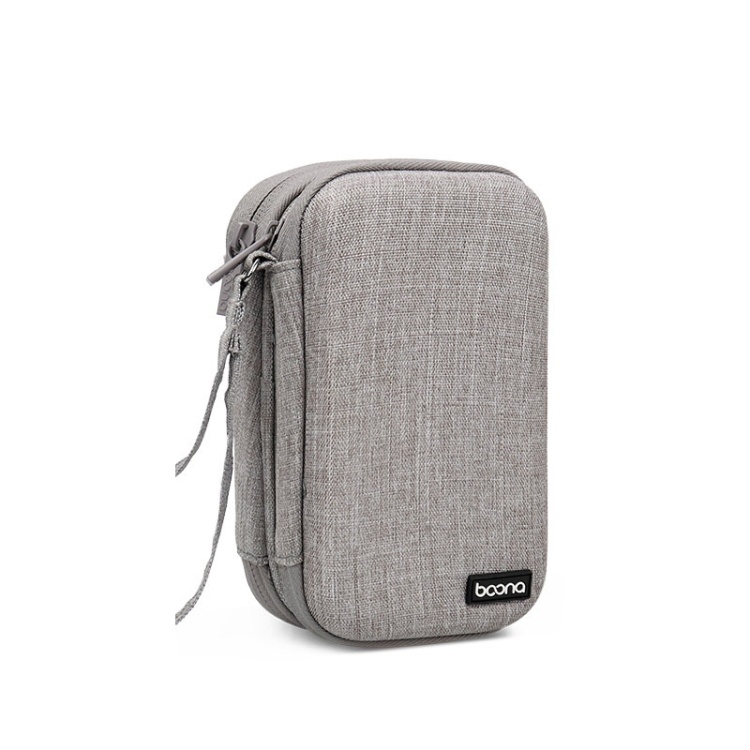
Baona BN-F027 Double-Layer Mobile Hard Disk Storage Bag EVA Hard Shell Hard Disk Protective Cover, Gray, Black
1. Material: EVA 2. Process: Offset printing 3. Purpose: hard disk storage 4. Dimensions: 16 x 9.5 x 7 cm 5. Weight: 166g 6. Thick EVA, compressive and shockproof, good protection performance 7. Waterproof fabric, safe and secure 8. Double-layer large-capacity design to meet daily needs 9. Comfortable portable design, more convenient to travel Specification: Package Weight One Package Weight 0.20kgs / 0.44lb One Package Size 17cm * 10.5cm * 8cm / 6.69inch * 4.13inch * 3.15inch Qty per Carton 150 Carton Weight 30.00kgs / 66.14lb Carton Size 50cm * 50cm * 60cm / 19.69inch * 19.69inch * 23.62inch Loading Container 20GP: 177 cartons * 150 pcs = 26550 pcs 40HQ: 412 cartons * 150 pcs = 61800 pcs
Brand: Baona
Category: Electronics > Electronics Accessories > Computer Components > Storage Devices > Hard Drive Accessories > Hard Drive Carrying Cases